Chicane (musician)

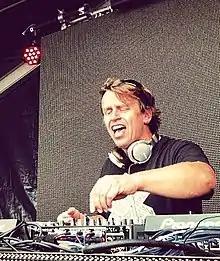
Chicane in 2013

Nicholas Bracegirdle (born 28 February 1971), known professionally as Chicane, is an English musician, DJ, composer, songwriter, and record producer. Among his works are singles "Offshore", an Ibiza trance anthem included in many compilations in both chill-out and dance versions; "Saltwater", which featured vocals by Clannad member Máire Brennan, and the UK number-one hit "Don't Give Up", featuring vocals by Bryan Adams, which also became a top ten hit on singles charts across Europe and Australia.